Theodor Waitz

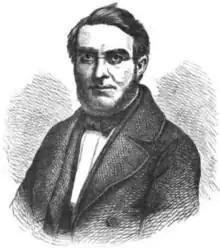

Theodor Waitz (17 March 182121 May 1864) was a German psychologist and anthropologist. His research in psychology brought him into touch with anthropology, and he is best known for his monumental work in six volumes, "Die Anthropologie der Naturvölker" ("The anthropology of peoples that live close to nature").